Al-Rifa'i Mosque

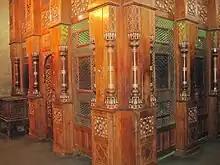
The wooden enclosure over the grave of Ali Abu Shubbak al-Rifa'i within the mosque

The mosque is the resting place of Ali Abu Shubbak, an important saint of the Rifa'i order who is also regarded as one of the Ahl al-Bayt, hence it is a very important place for pilgrimage.